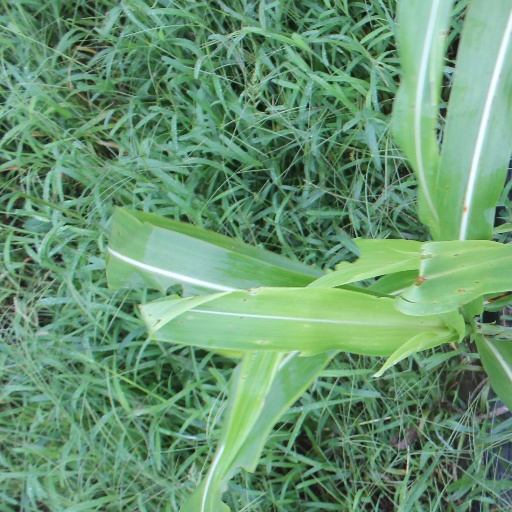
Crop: sorghum